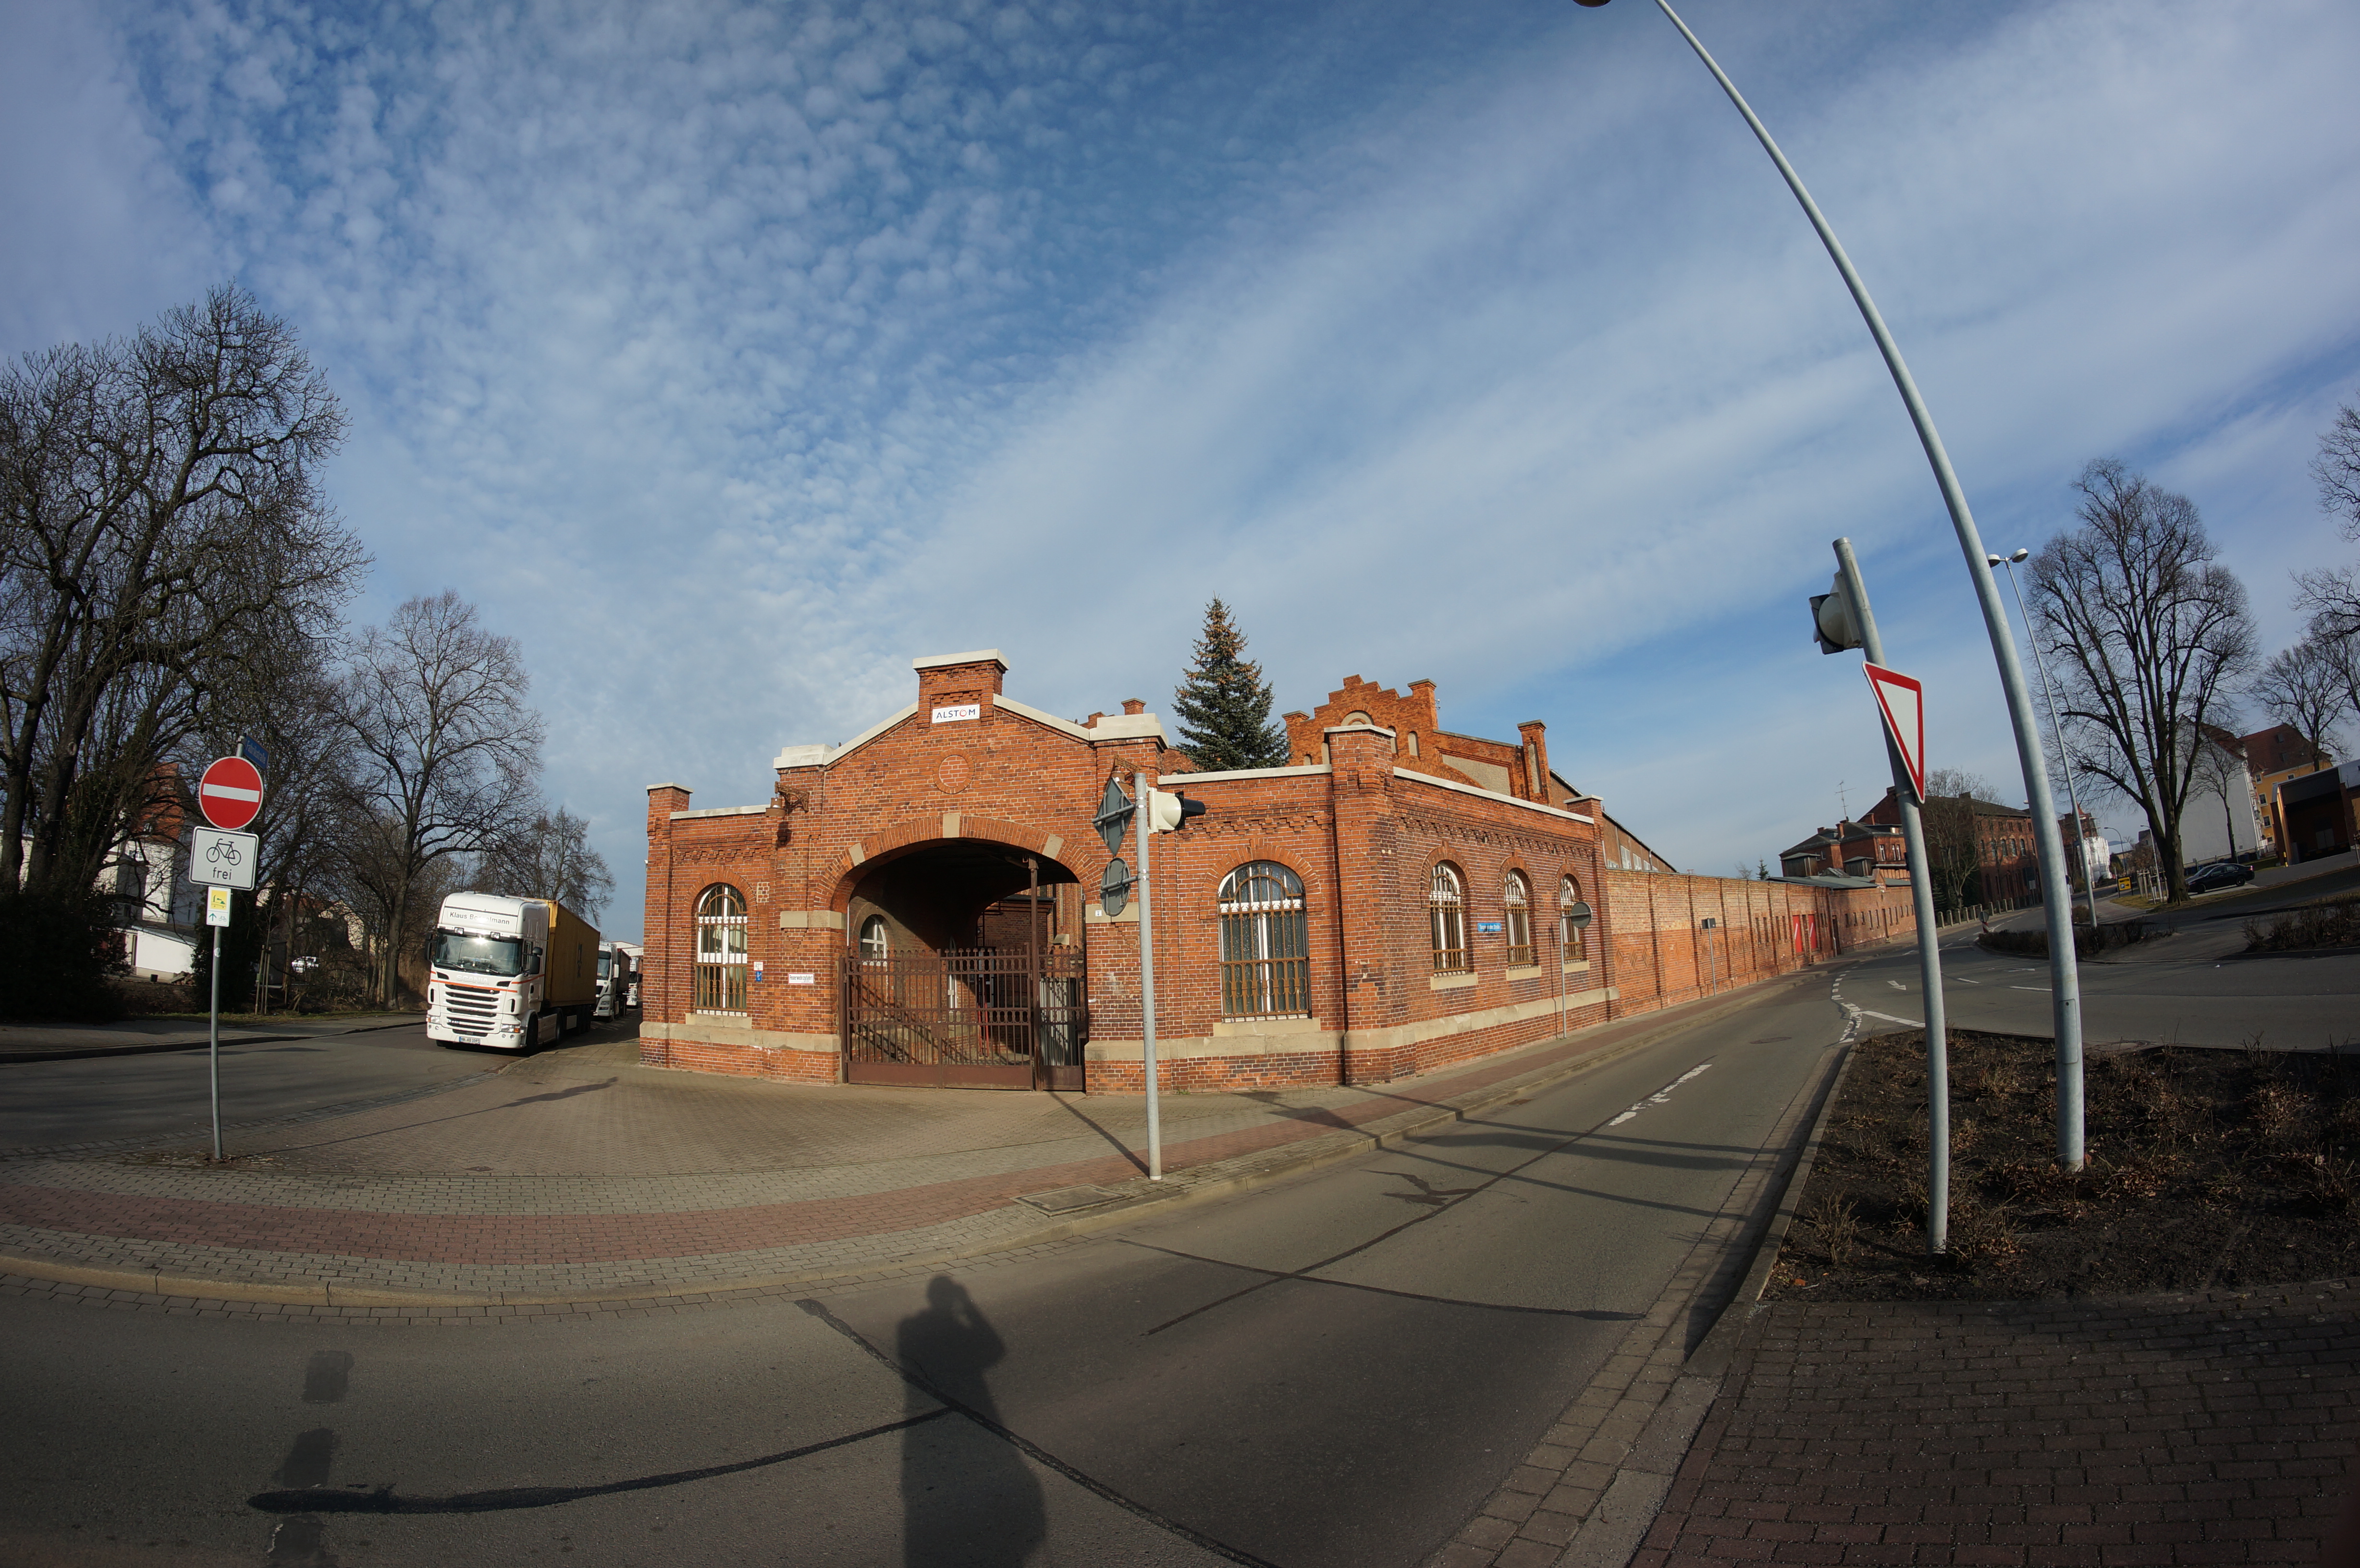
snow, winter, architecture, town, transport, evening, 2015, germany, deutschland, walimex, samyang, sony, nex, nex6, lenstagged, steffenzahn, walimex8mm, 8mm, stendal, urban area